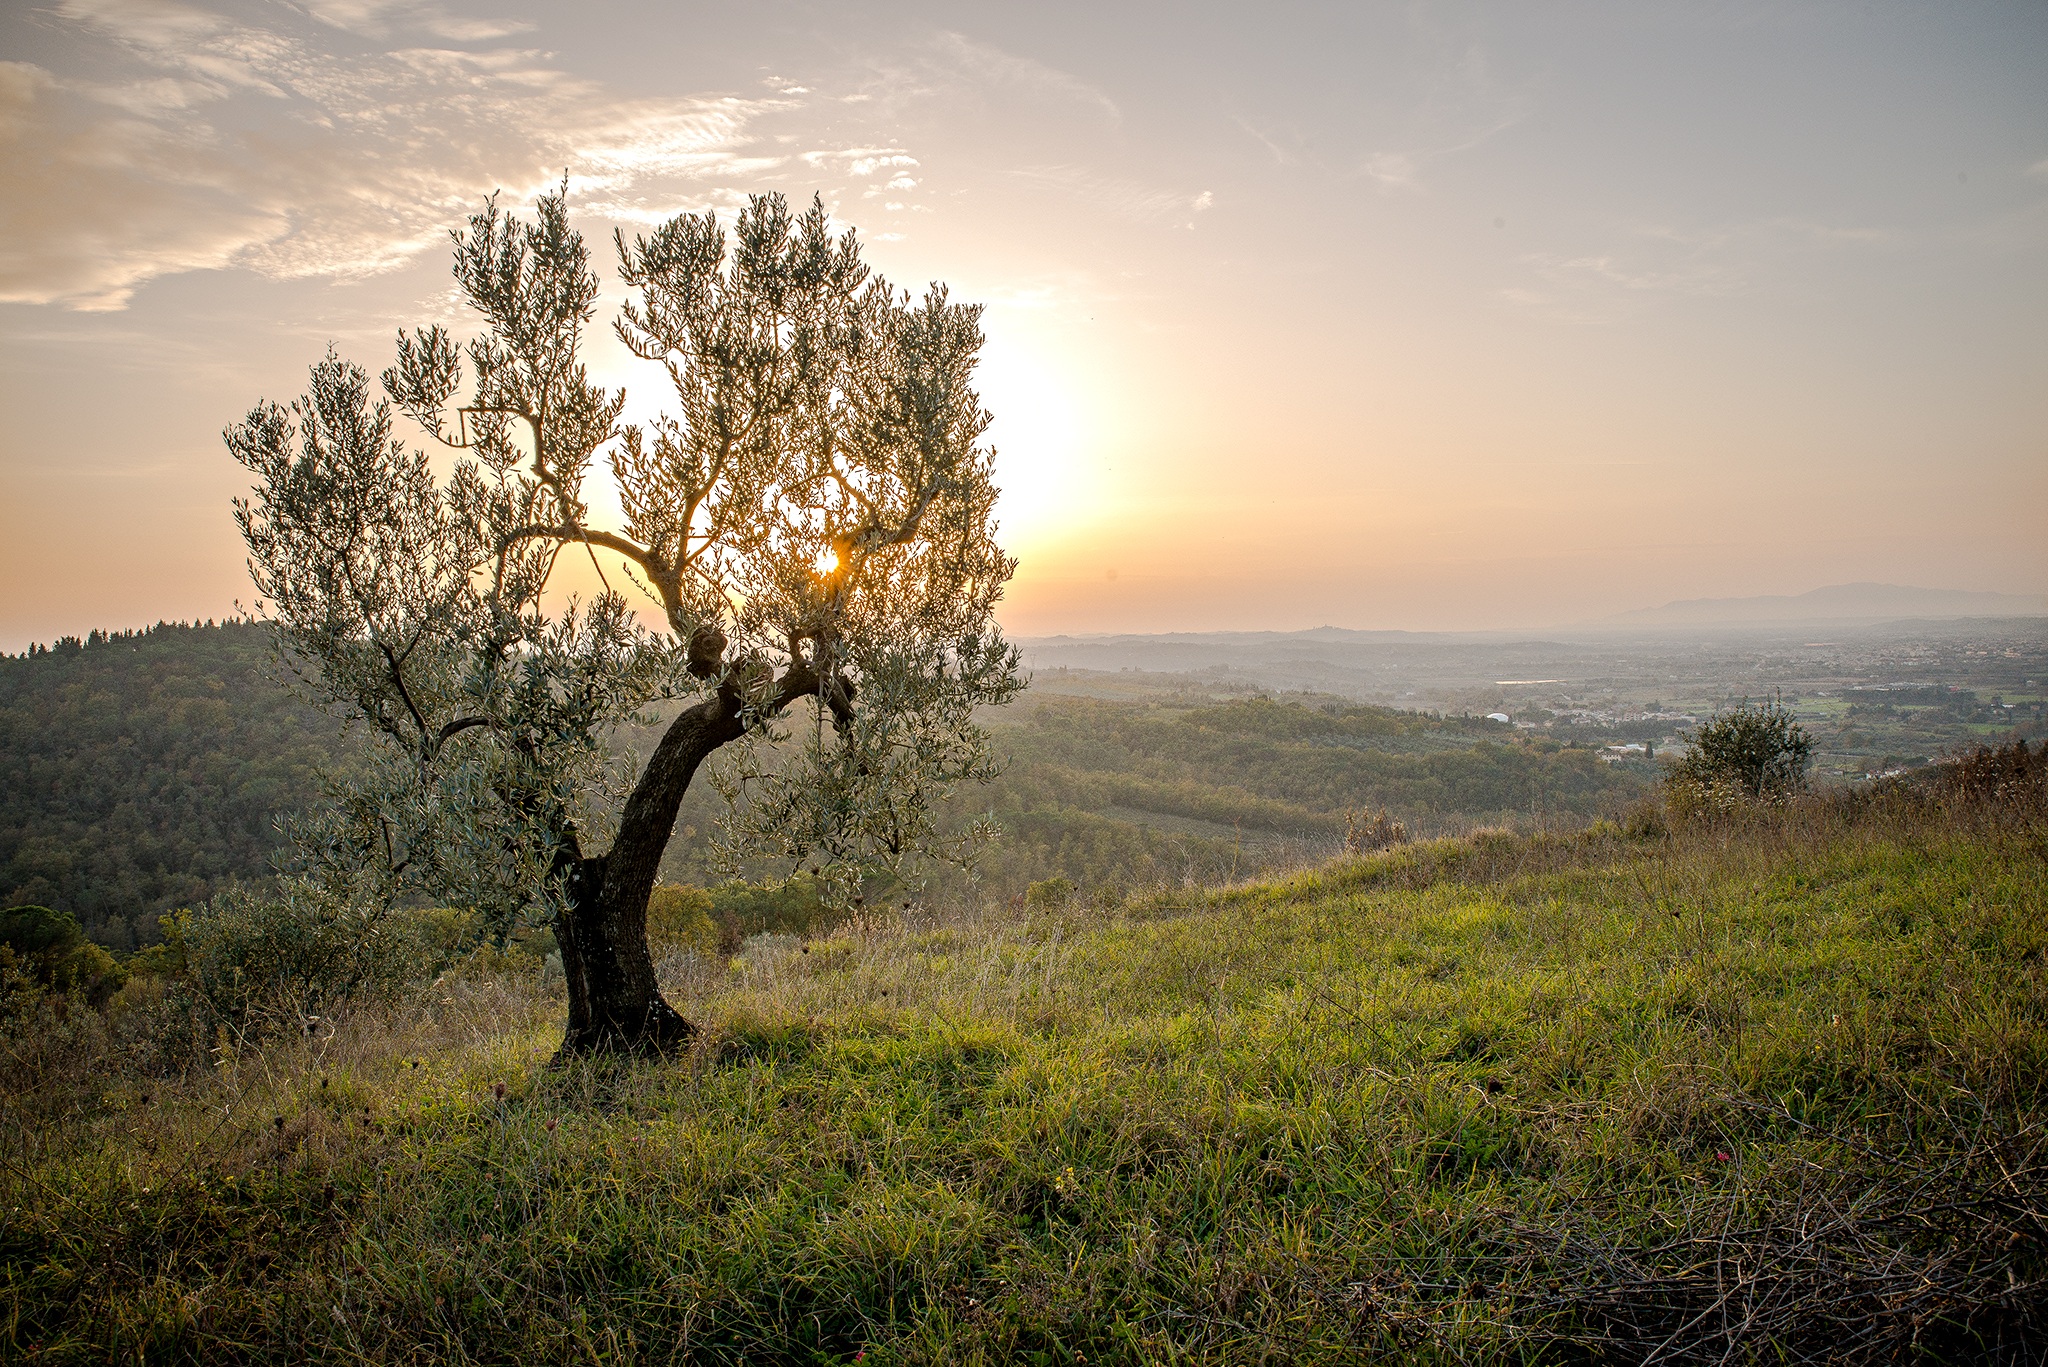
landscape, tree, nature, grass, horizon, wilderness, open, mountain, plant, sky, track, sunrise, sunset, mist, field, farm, meadow, sunlight, morning, hill, flower, time, view, dawn, jump, dusk, evening, spring, green, paradise, natural, autumn, weather, frame, training, soil, exterior, set, agriculture, season, preparation, savanna, education, landscaping, pounce, background, source, climate, overview, oak, portfolio, history, atardecer, natur, area, stay, character, breeder, habitat, paradis, stories, fontana, nursery, greening, theodore, rural area, mature, scenario, scion, genuine, second floor, salta, spontaneous, infield, scope, sway, exceptional, oilfield, natural environment, atmospheric phenomenon, woody plant, naturaorizzontale, tamanu, naturals, indole, wriggle, novello, come out, sguizzo, spring construction, oak oak, garden dormouse, climatic, etra, the firmament, agritourism, colonic, podere, nursery plants, bellavista, catchment area, eto, field mushroom